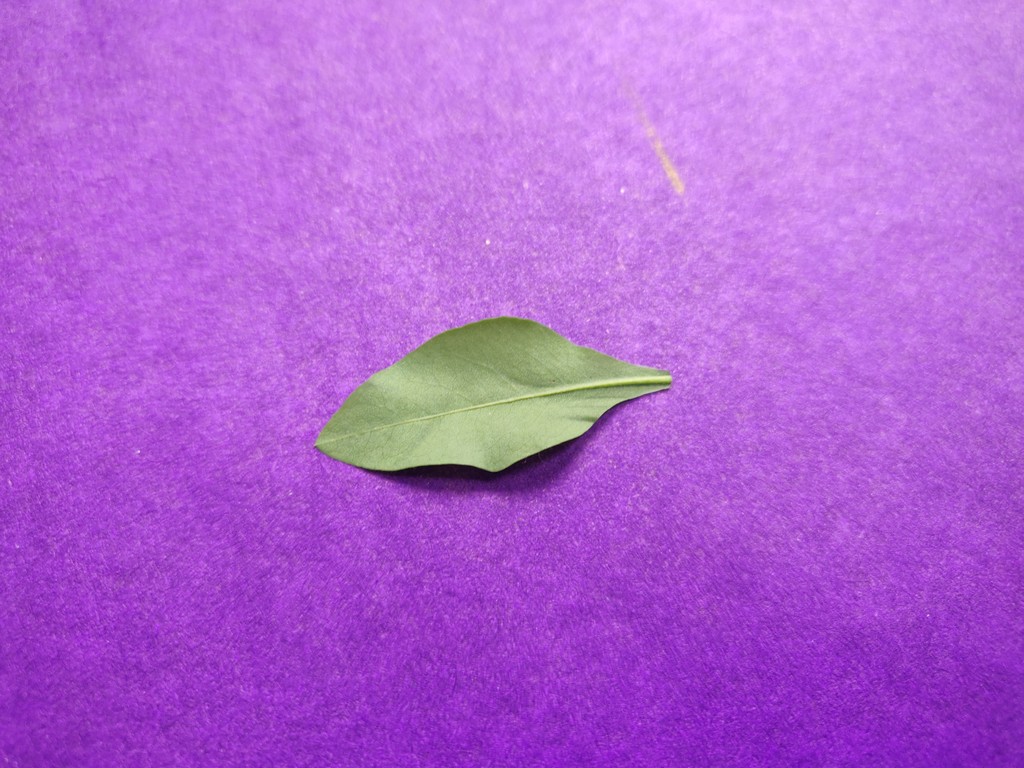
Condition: Healthy
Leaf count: single
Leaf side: back